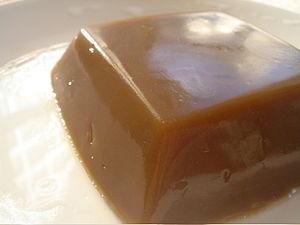
Le muk est un ensemble de plats coréens, à base de farine de céréales, de haricots mungo ou de glands, lui conférant un aspect gélatineux, auquel on ajoute de la sauce soja, de l'huile de sésame, de la cébette hachée, du gim ou du piment et contenant différents légumes.